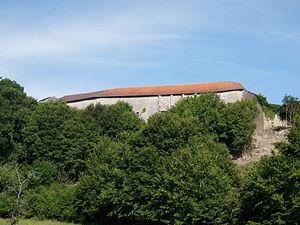
Château de Rorthey à Sionne (rempart nord-ouest)
Le château de Rorthey est un château de la commune de Sionne au nord-ouest du département des Vosges en région Lorraine.